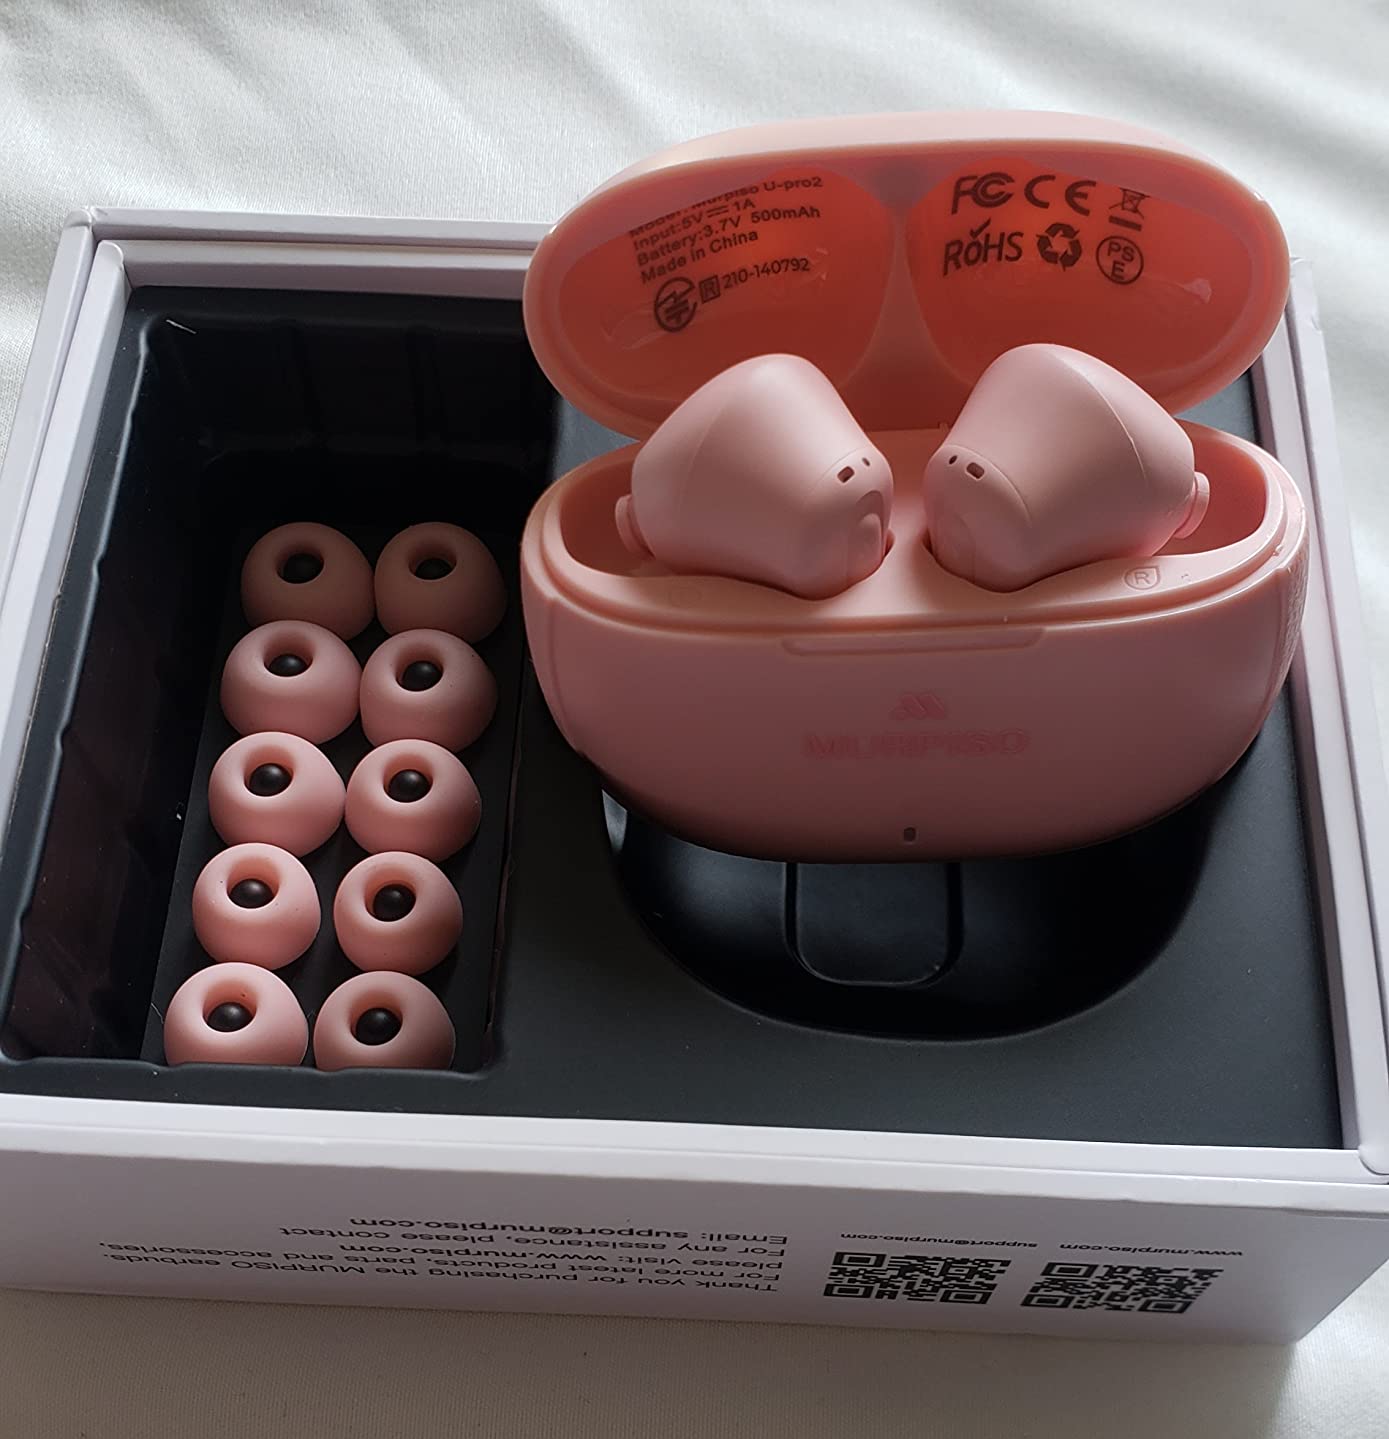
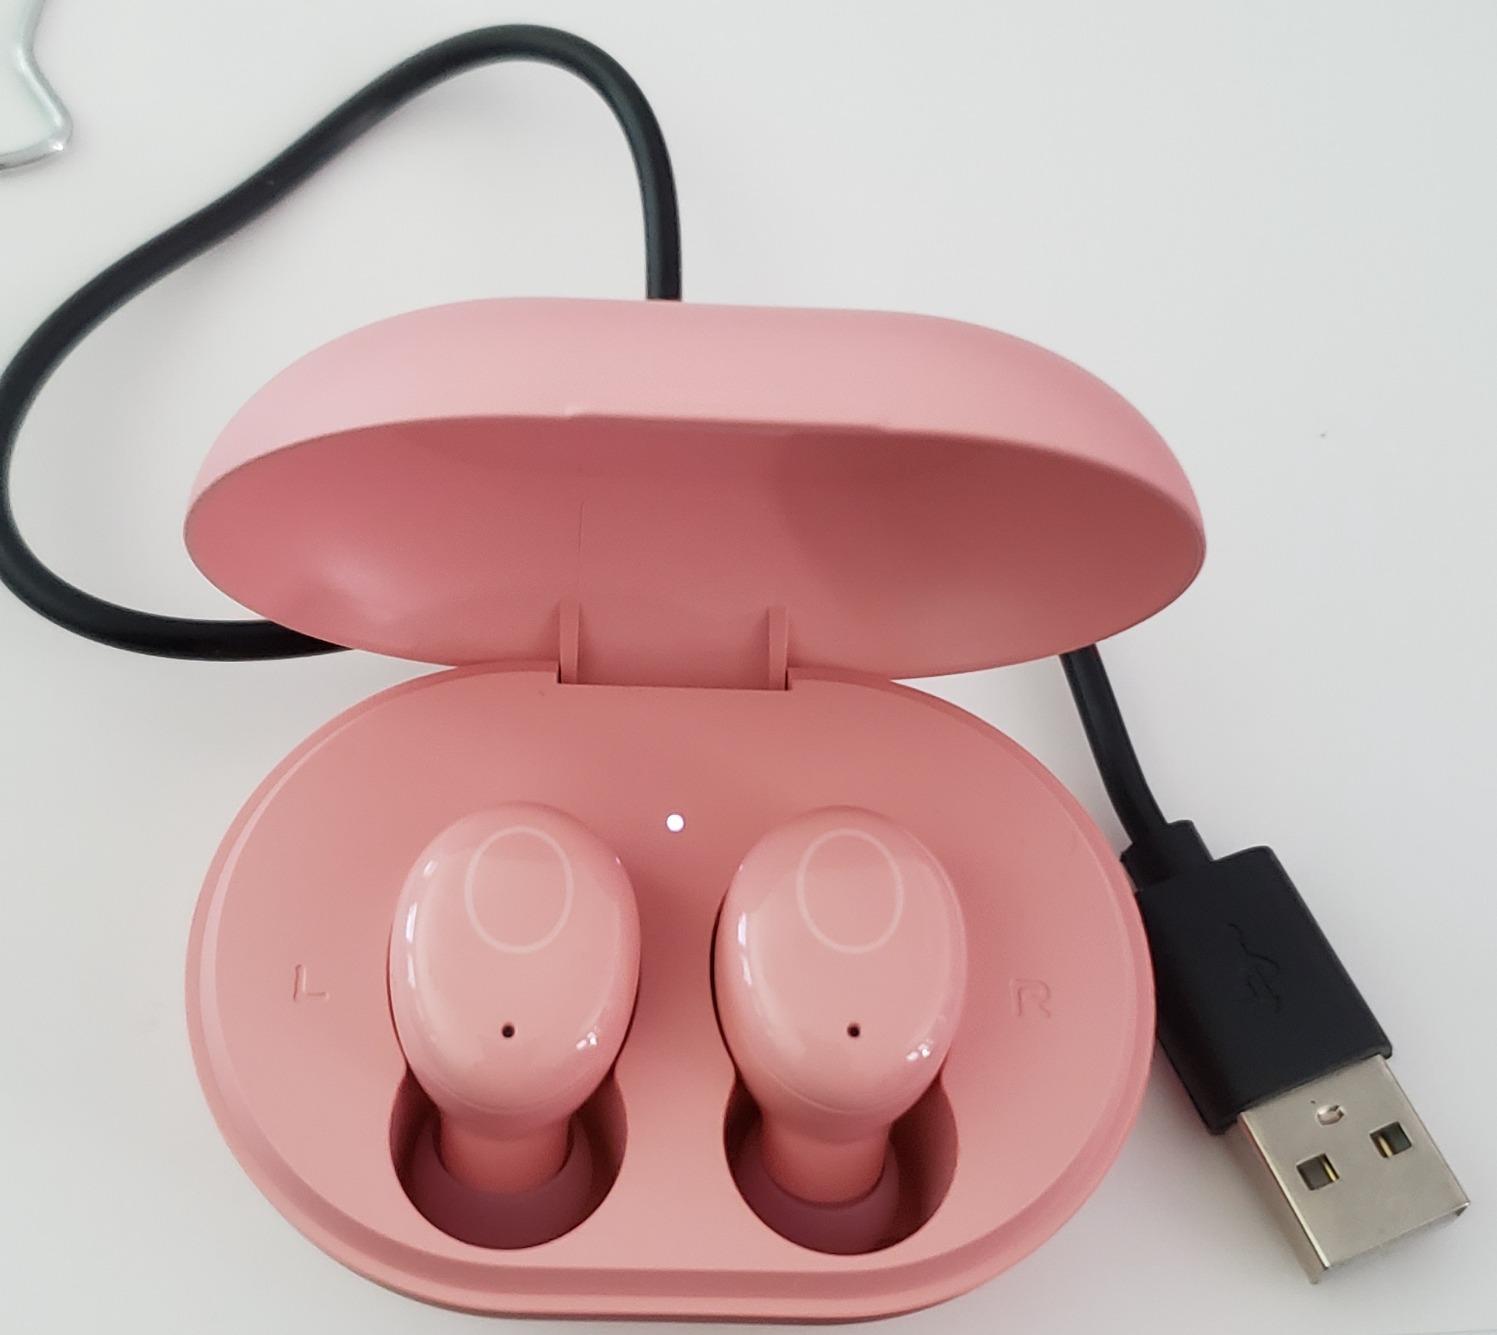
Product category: earbuds
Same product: no